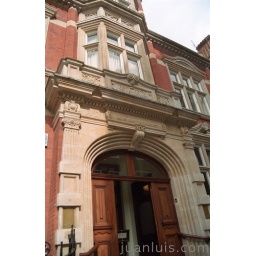
An old library building now converted into the swankiest Indian restaurant in town - the Cinnamon Club